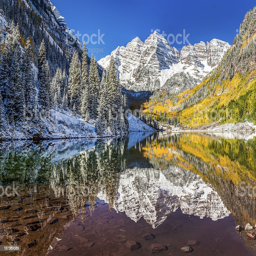
snowy mountains reflect in the lake royalty - free